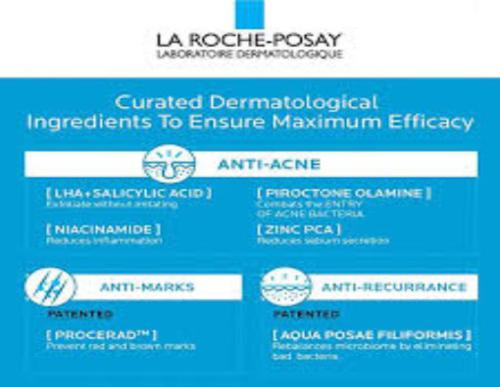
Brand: la roche-posay
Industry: Necessities